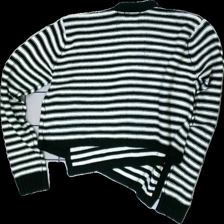
View: back
Type: Cardigan
Category: Ladies
Brand: Not in the list
Brand text on label: Rut m.fl.
Colors: Black, White
Material: 100% acrylic
Pattern: Striped
Cut: Regular
Size: S
Season: All
Damage location: top center
Damage 2 location: top center
Price range: 50-100
Recommended usage: Reuse
Description: randig kofta, lite luddig